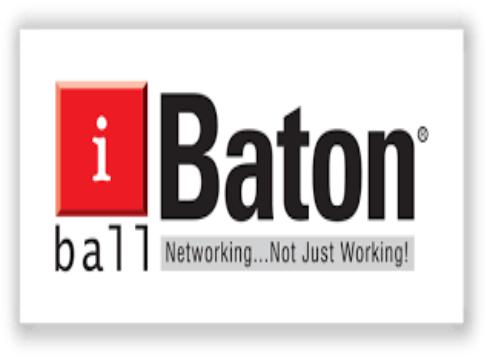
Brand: iBall
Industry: Electronic